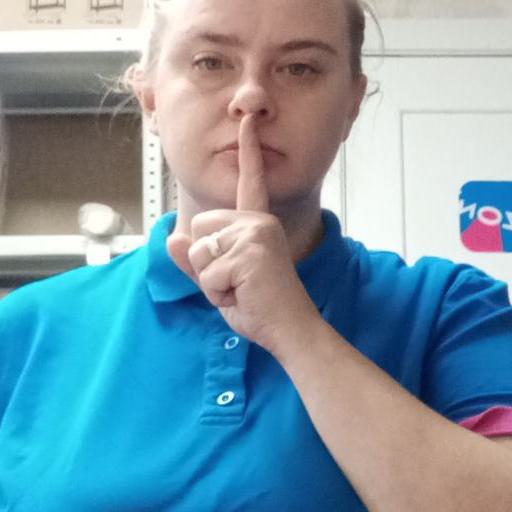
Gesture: mute